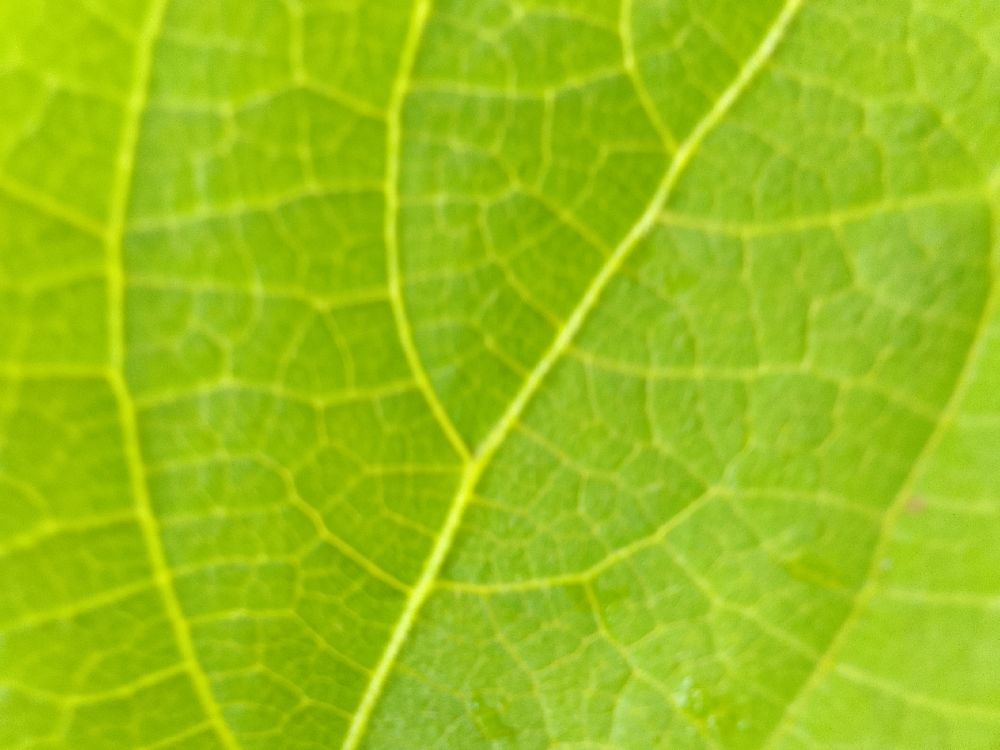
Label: healthy